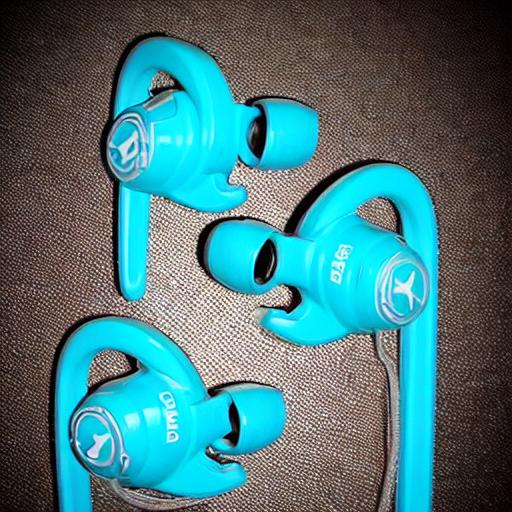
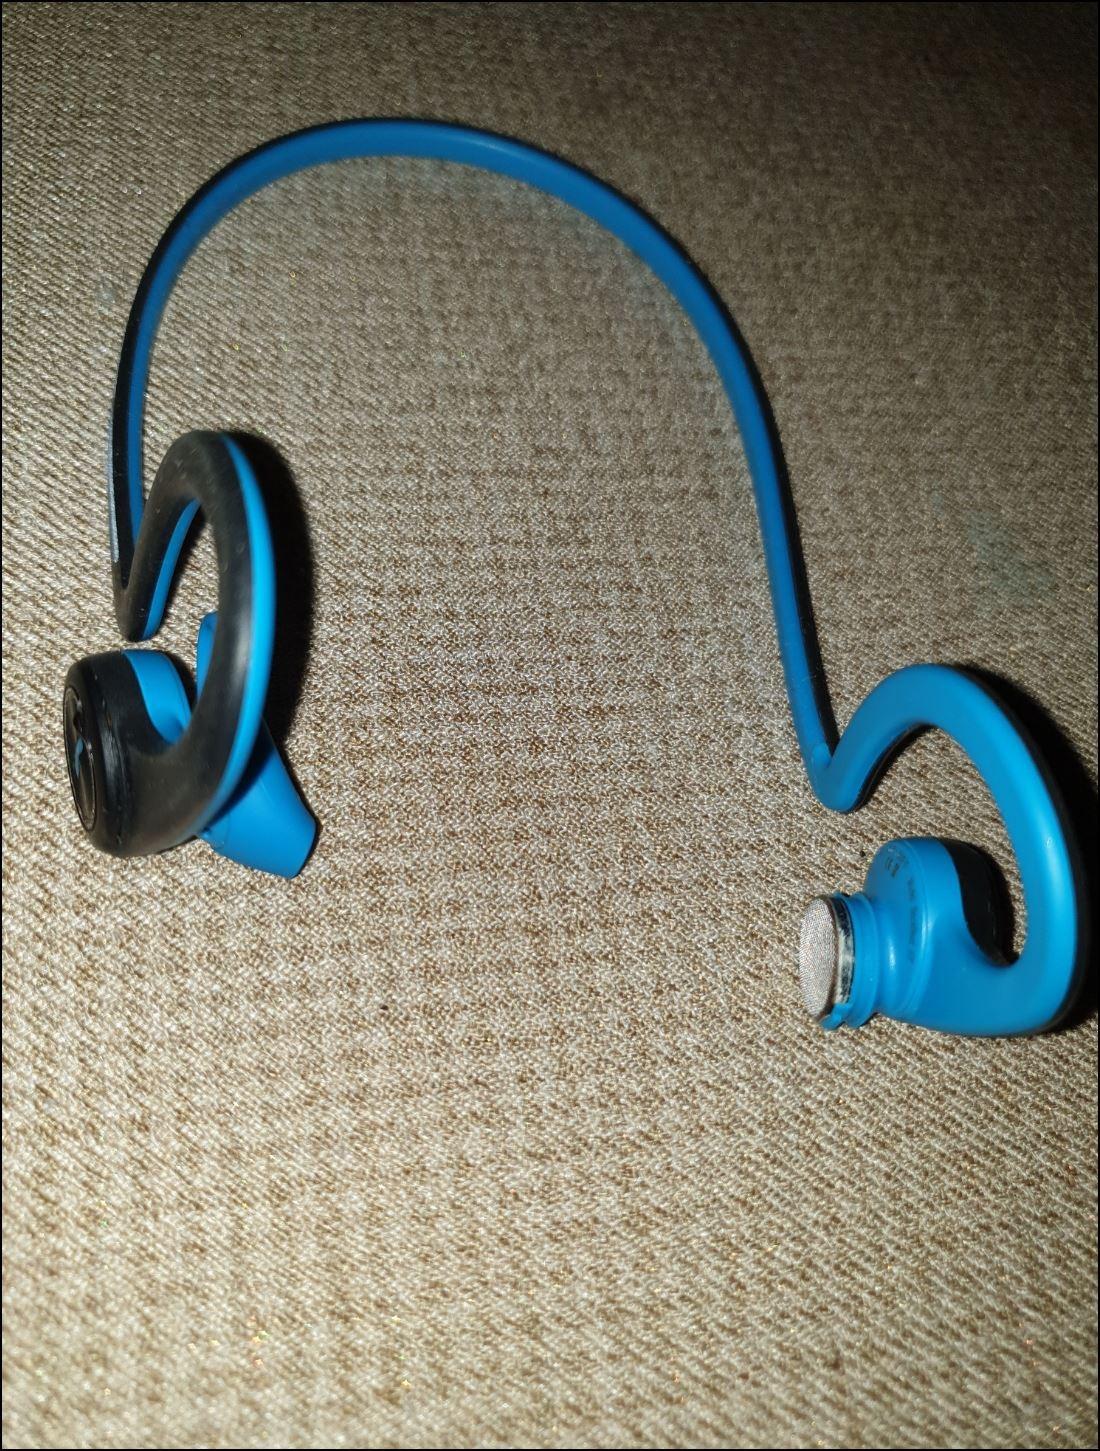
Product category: headphones
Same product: no